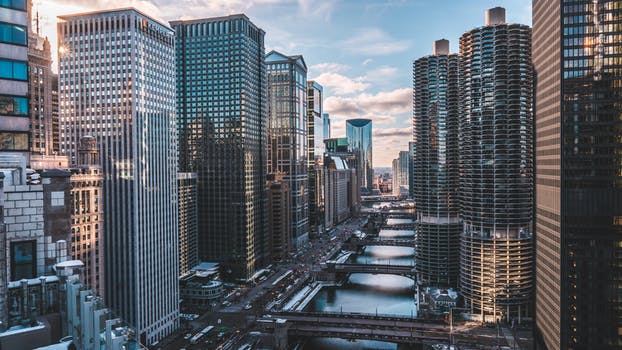
Label: No Watermark